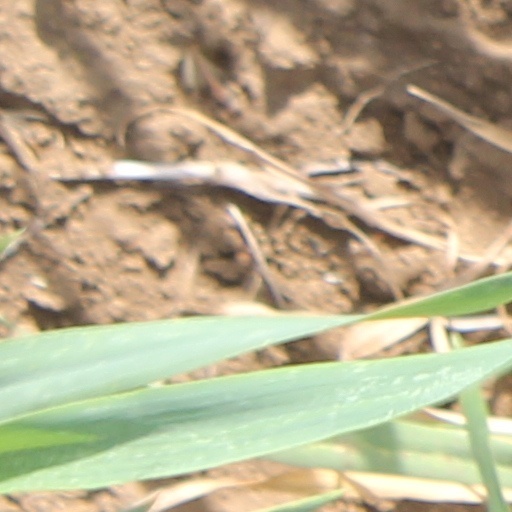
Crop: wheat